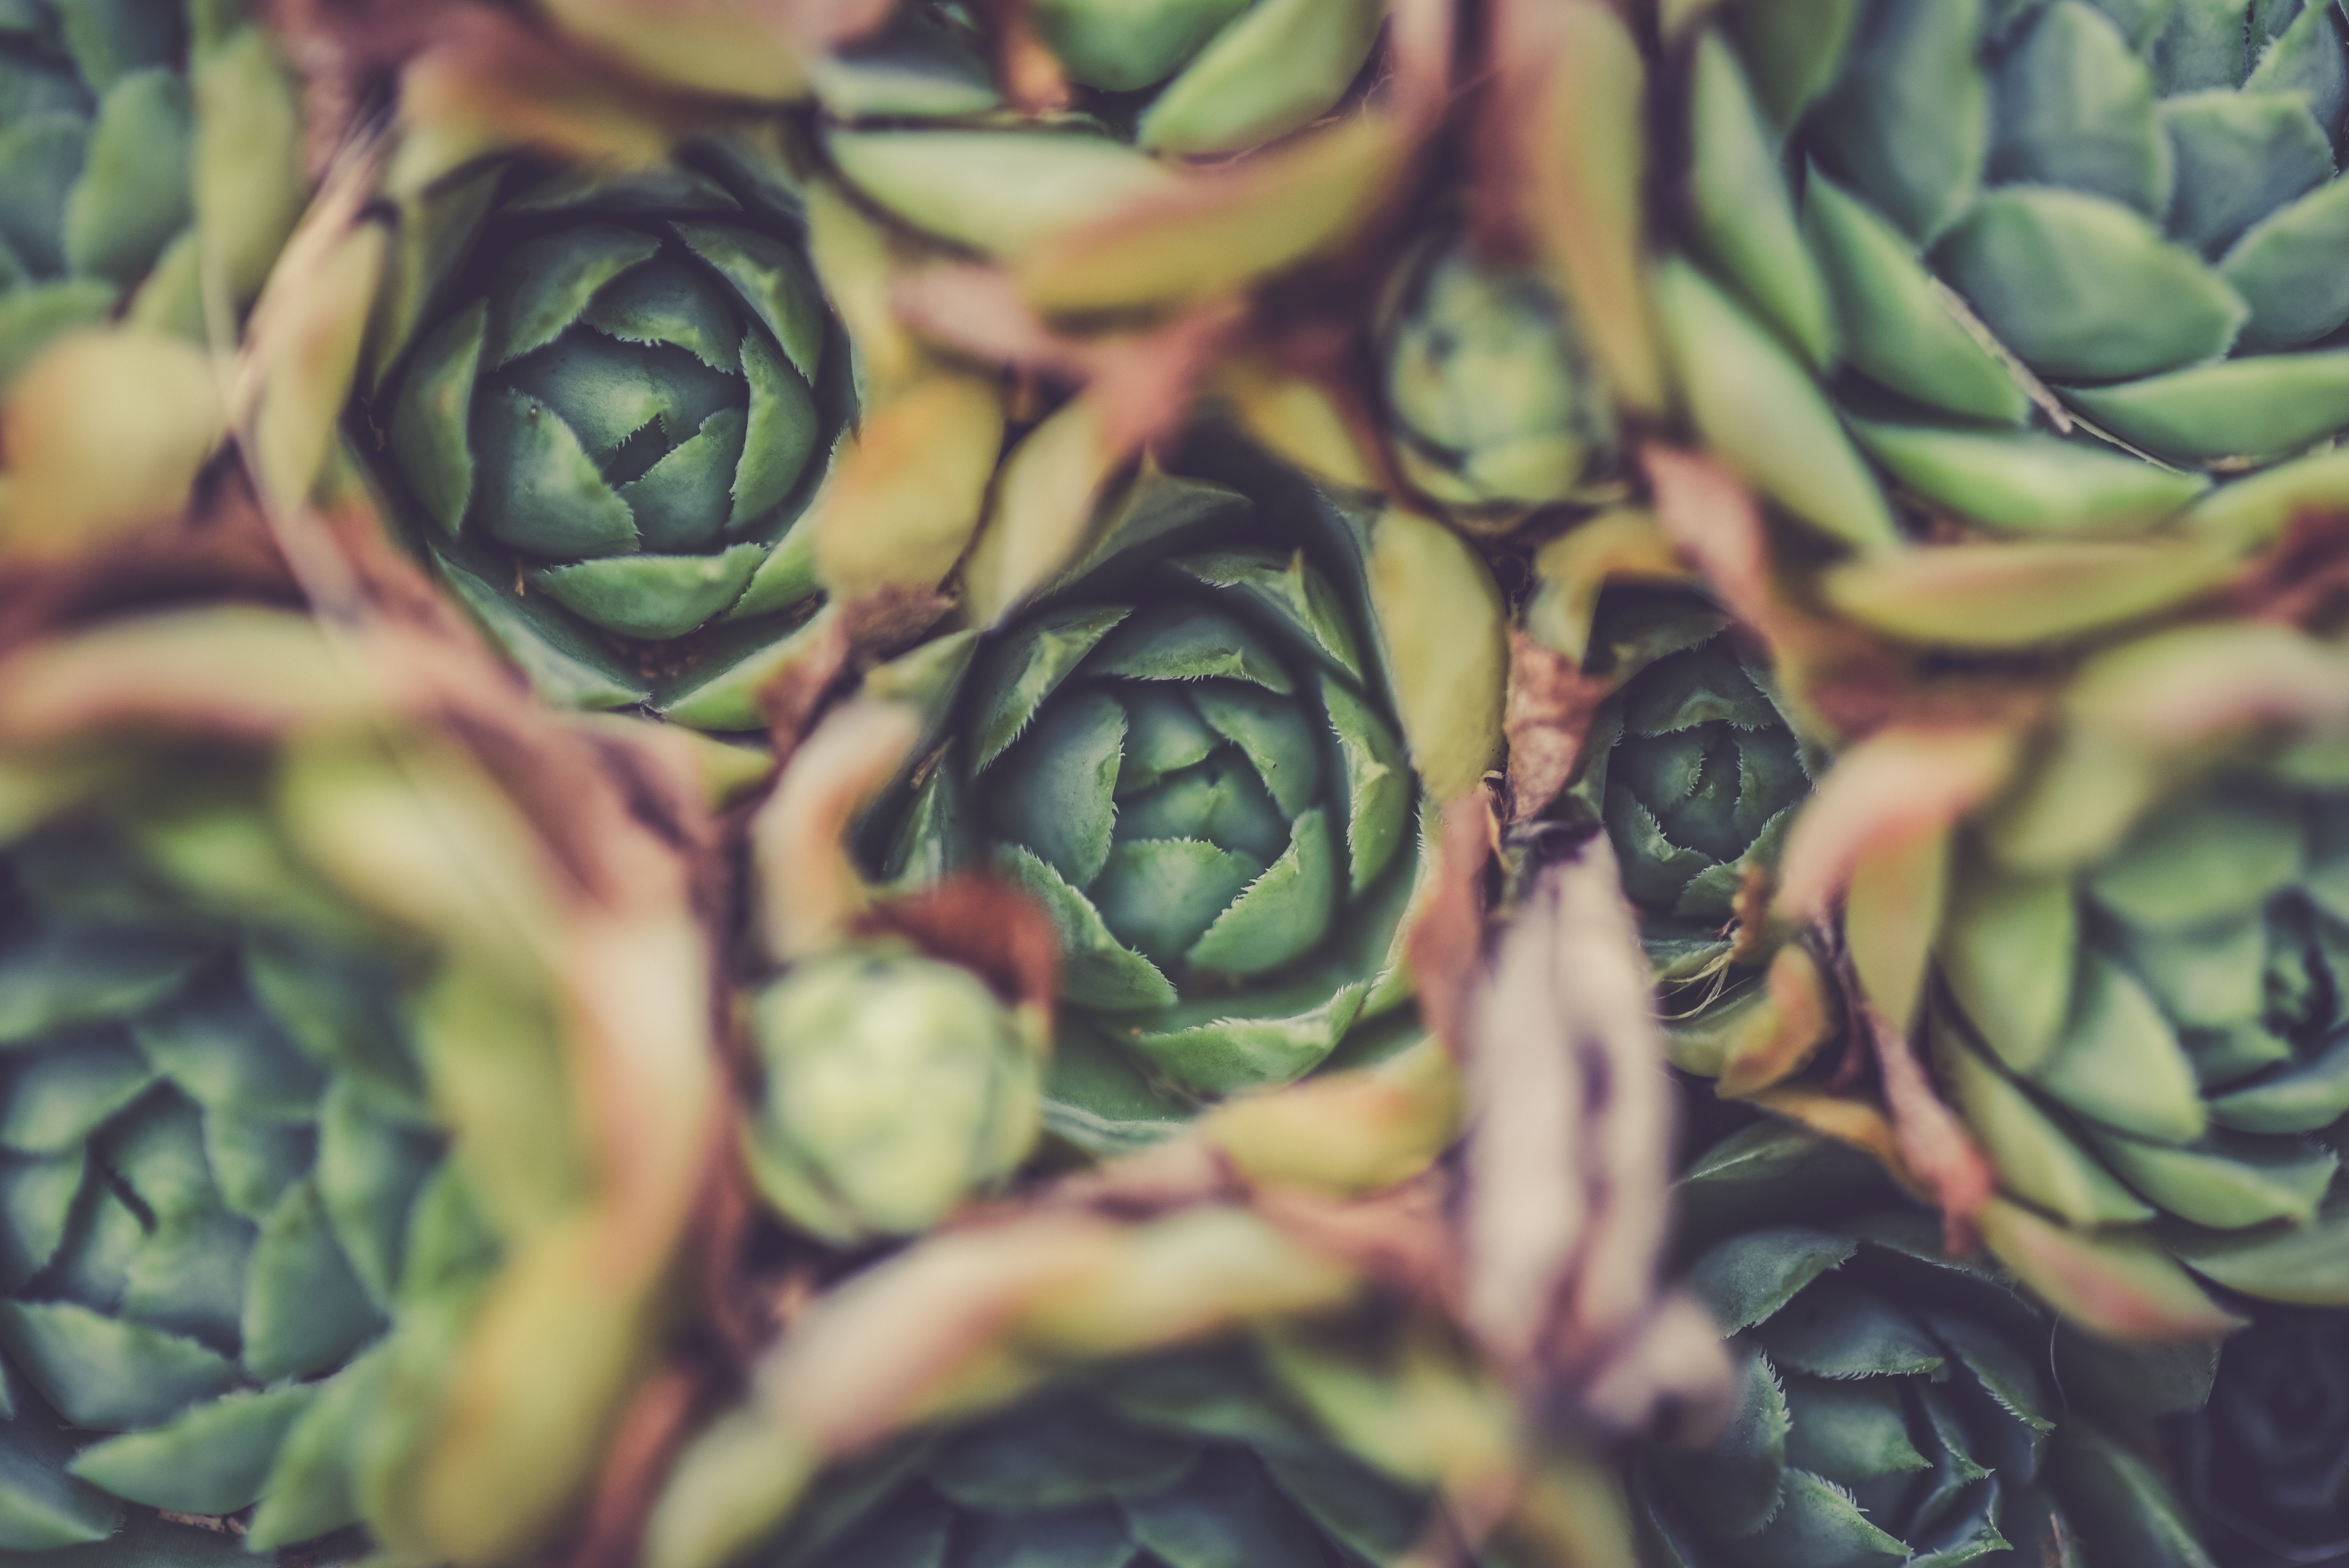
hand, blur, plant, fruit, leaf, flower, food, green, produce, vegetable, grow, botany, turtle, flora, artichoke, close up, focus, tortoise, thistle, carving, macro photography, flowering plant, daisy family, land plant